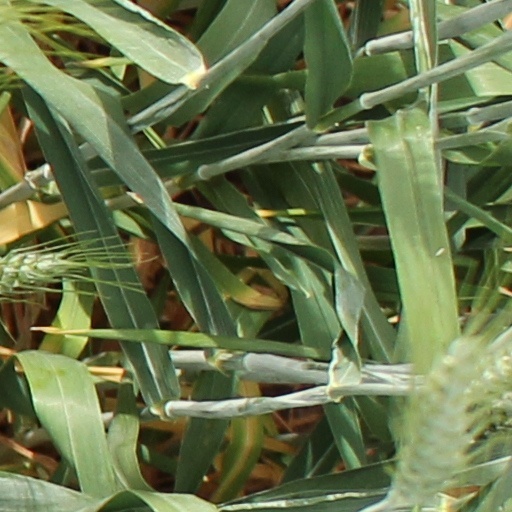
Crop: wheat